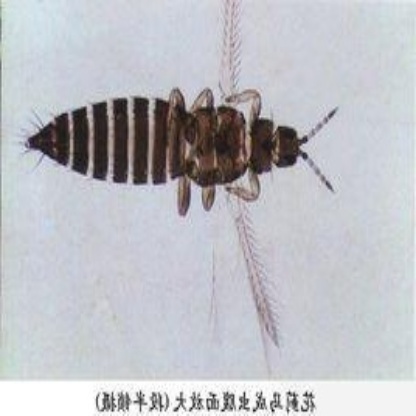
Nhãn: Bọ trĩ ( Thrips )